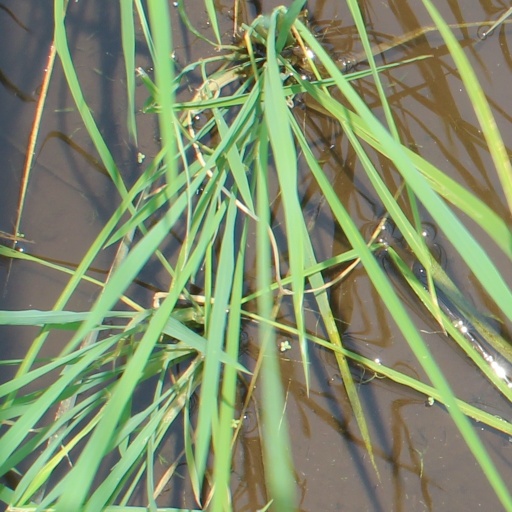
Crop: rice